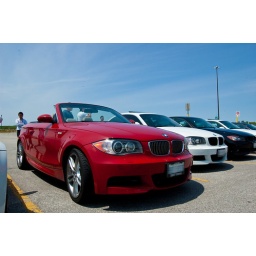
My car is the black one in the background :D